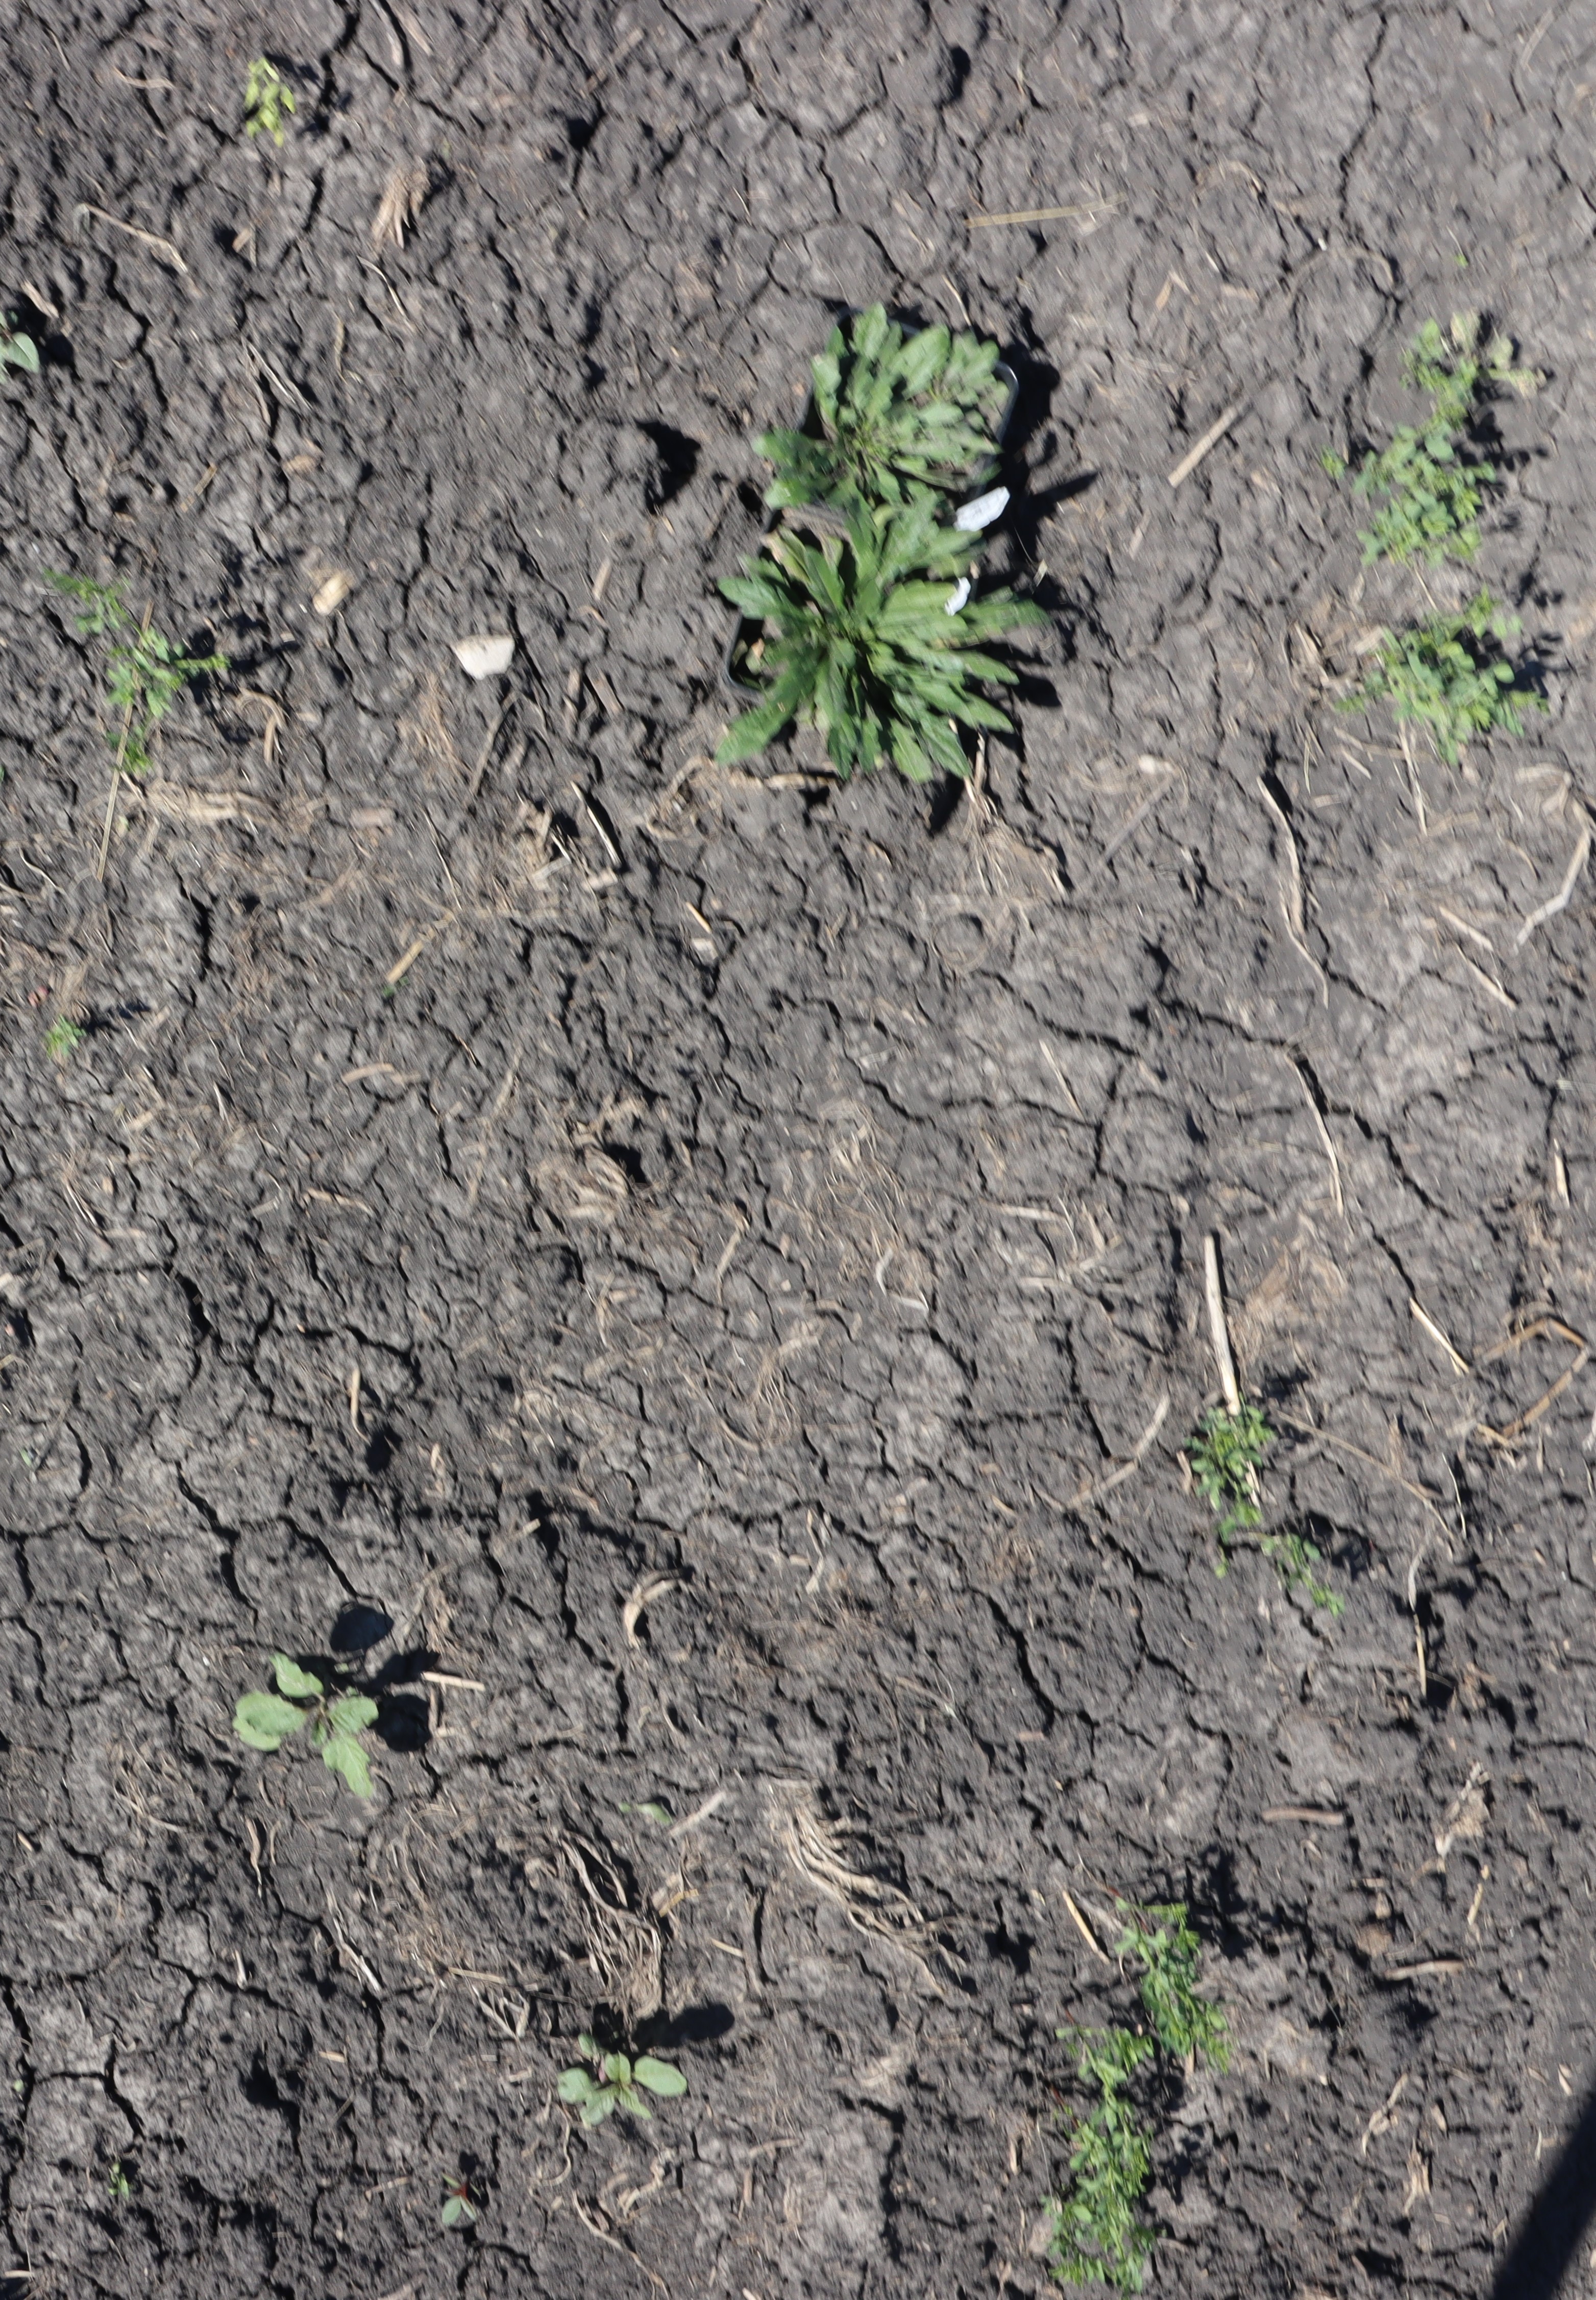
Crop: Lentil
Objects: Horseweed, Horseweed, Lentil, Lentil, Lentil, Lentil, Lentil, Lentil, Lentil